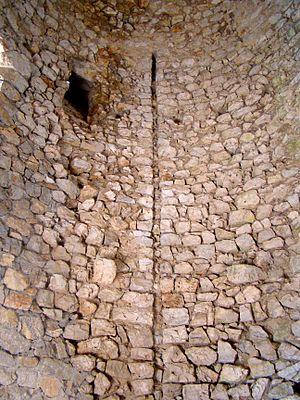
Tour del Far